Carroll Field

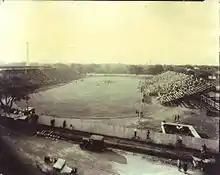
Carroll Field, 1922

Carroll Field was an exhibition ground in Waco, Texas, owned by Baylor University; the Baylor Bears football program played games there from 1902 to 1925, with the exception of 1906 when football was banned on campus, and from 1930 to 1935. Following the construction of the Carroll Science Building in 1902, the field was located between the building and Waco Creek; the field took over as the location of football games from an unnamed field adjacent to and northwest of Old Main. Lee Carroll made a donation for the field to be constructed, and his father and grandfather had also donated to build the Carroll Science Building and Carroll Library. From 1926 to 1929, Baylor football games were played at the Cotton Palace in Waco. During Baylor's first season, they were beat 33–0 by Texas A&M, but the Waco Times-Herald attempted to make the loss positive, saying, "For an eleven many of whose players did not know the shape of the oval until this season, Baylor put up a fair exhibition.”